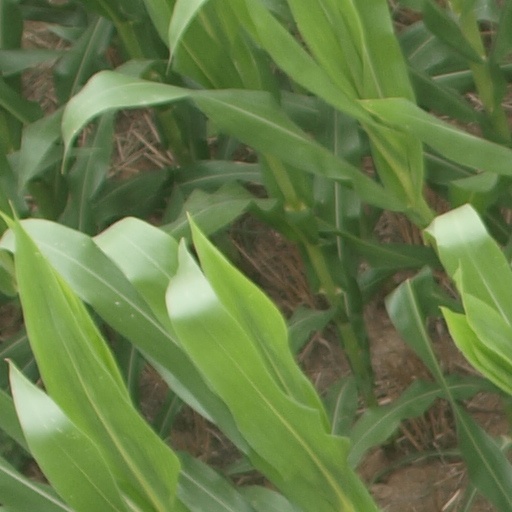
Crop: maize; corn